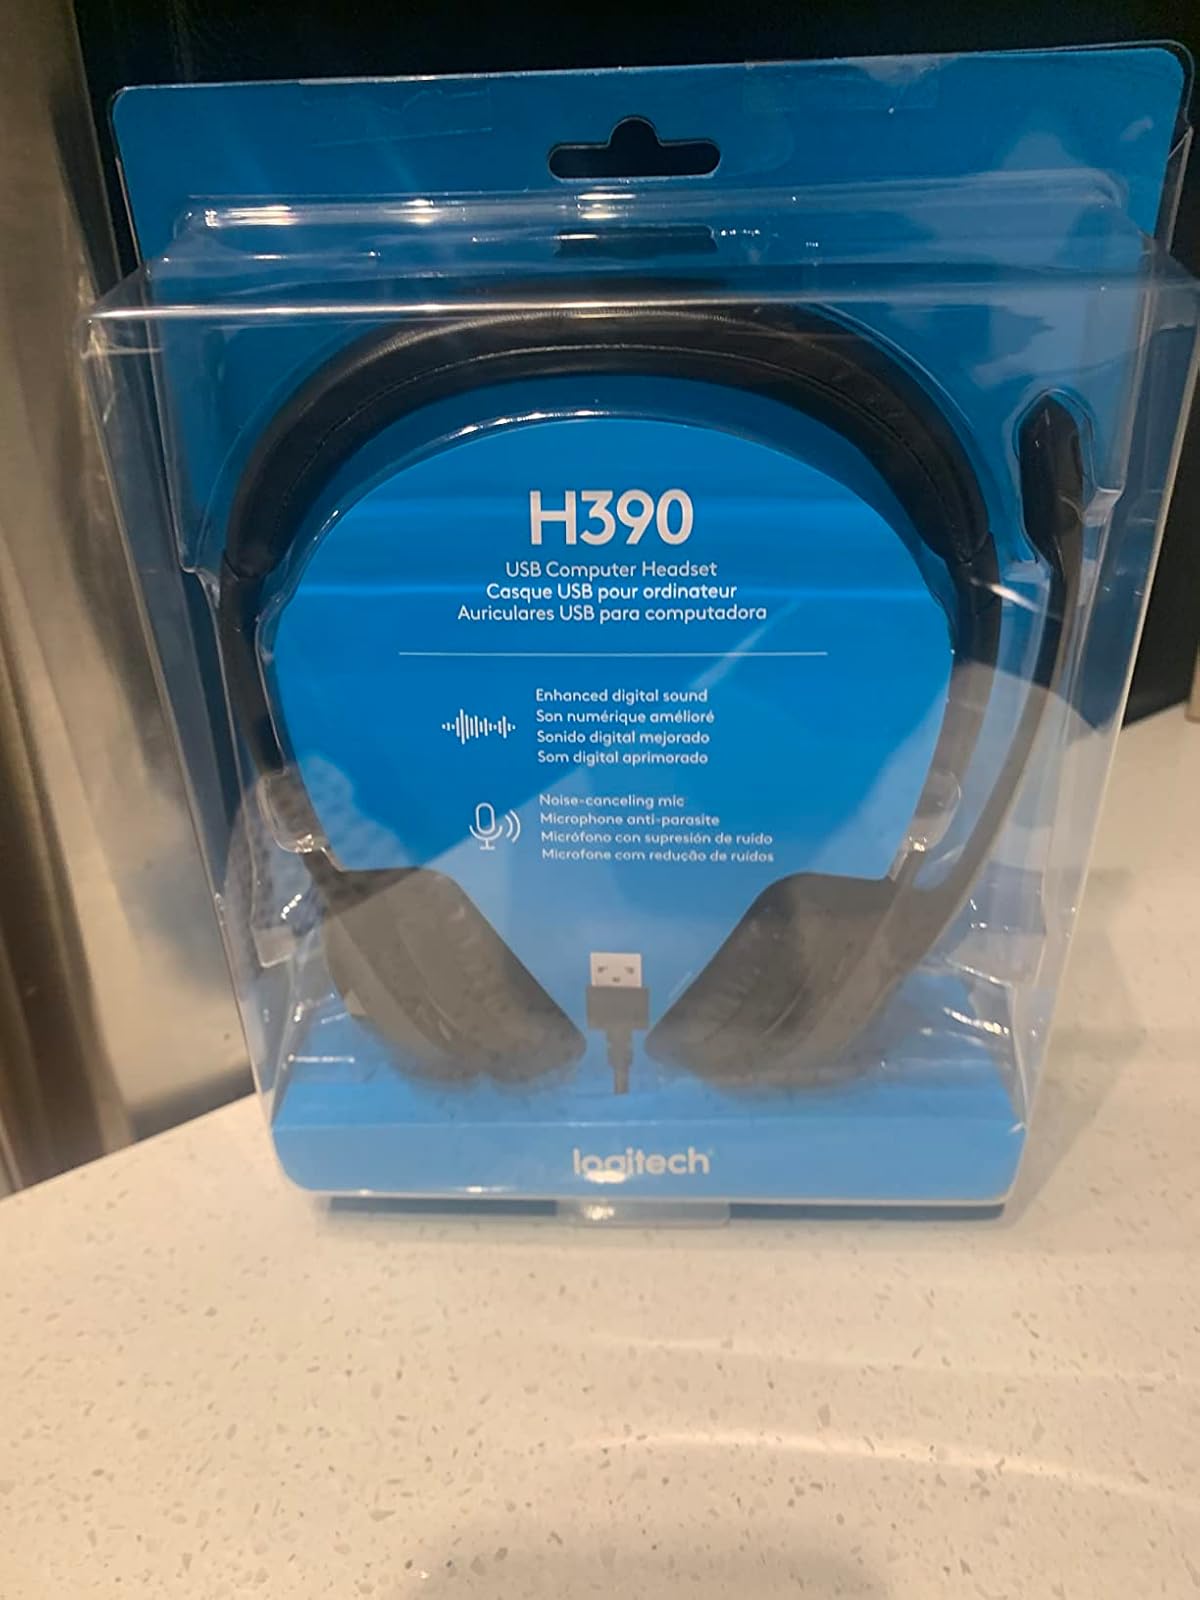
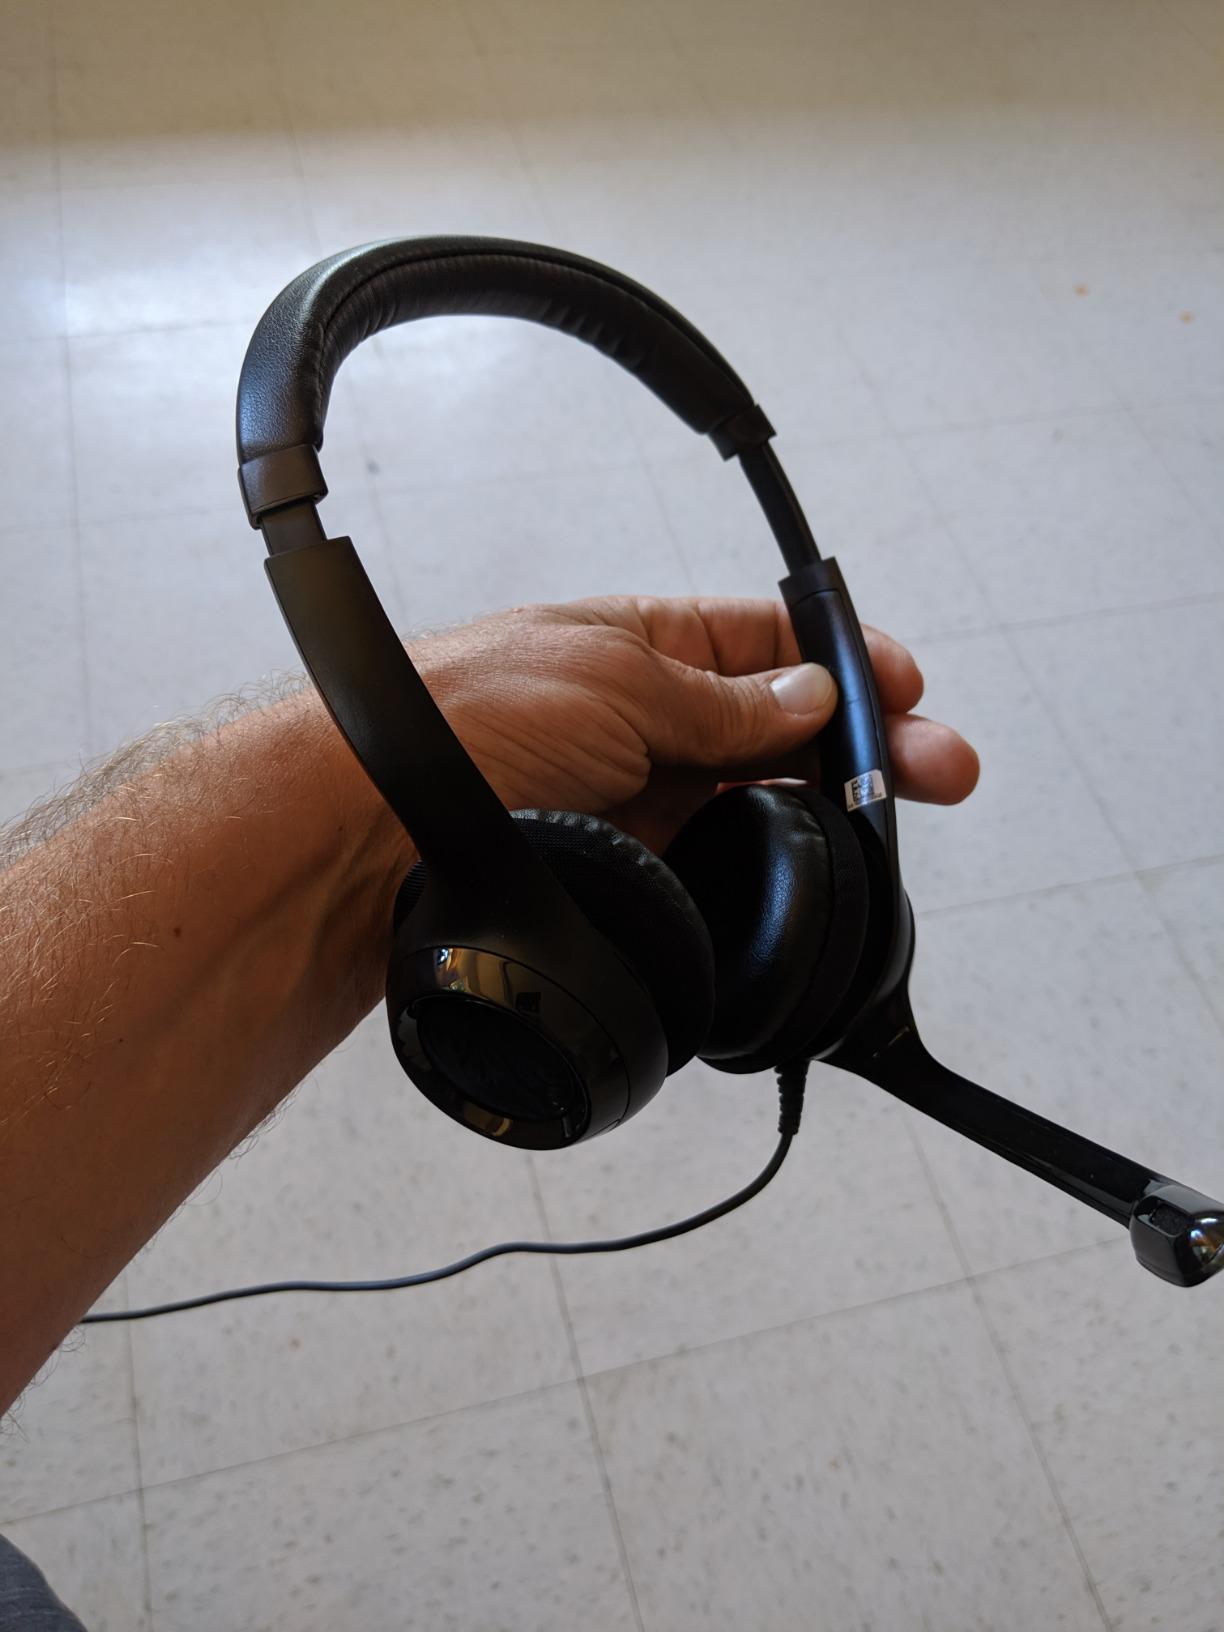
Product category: headphones
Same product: yes